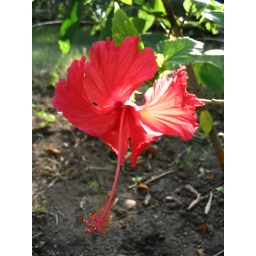
A tropical flower taken on a walk to the beach in Haiti.